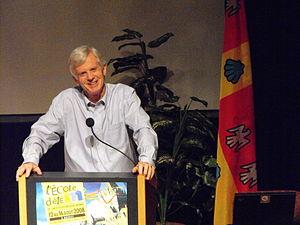
Le défenseur des droits de l'homme et ex-politicien canadien David Kilgour.
David Kilgour est un ancien homme politique canadien.
Cette page concerne des événements d'actualité qui se sont produits durant l'année 1941 dans la province canadienne du Manitoba.